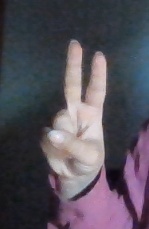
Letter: taa